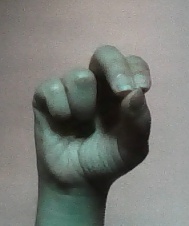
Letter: gaaf